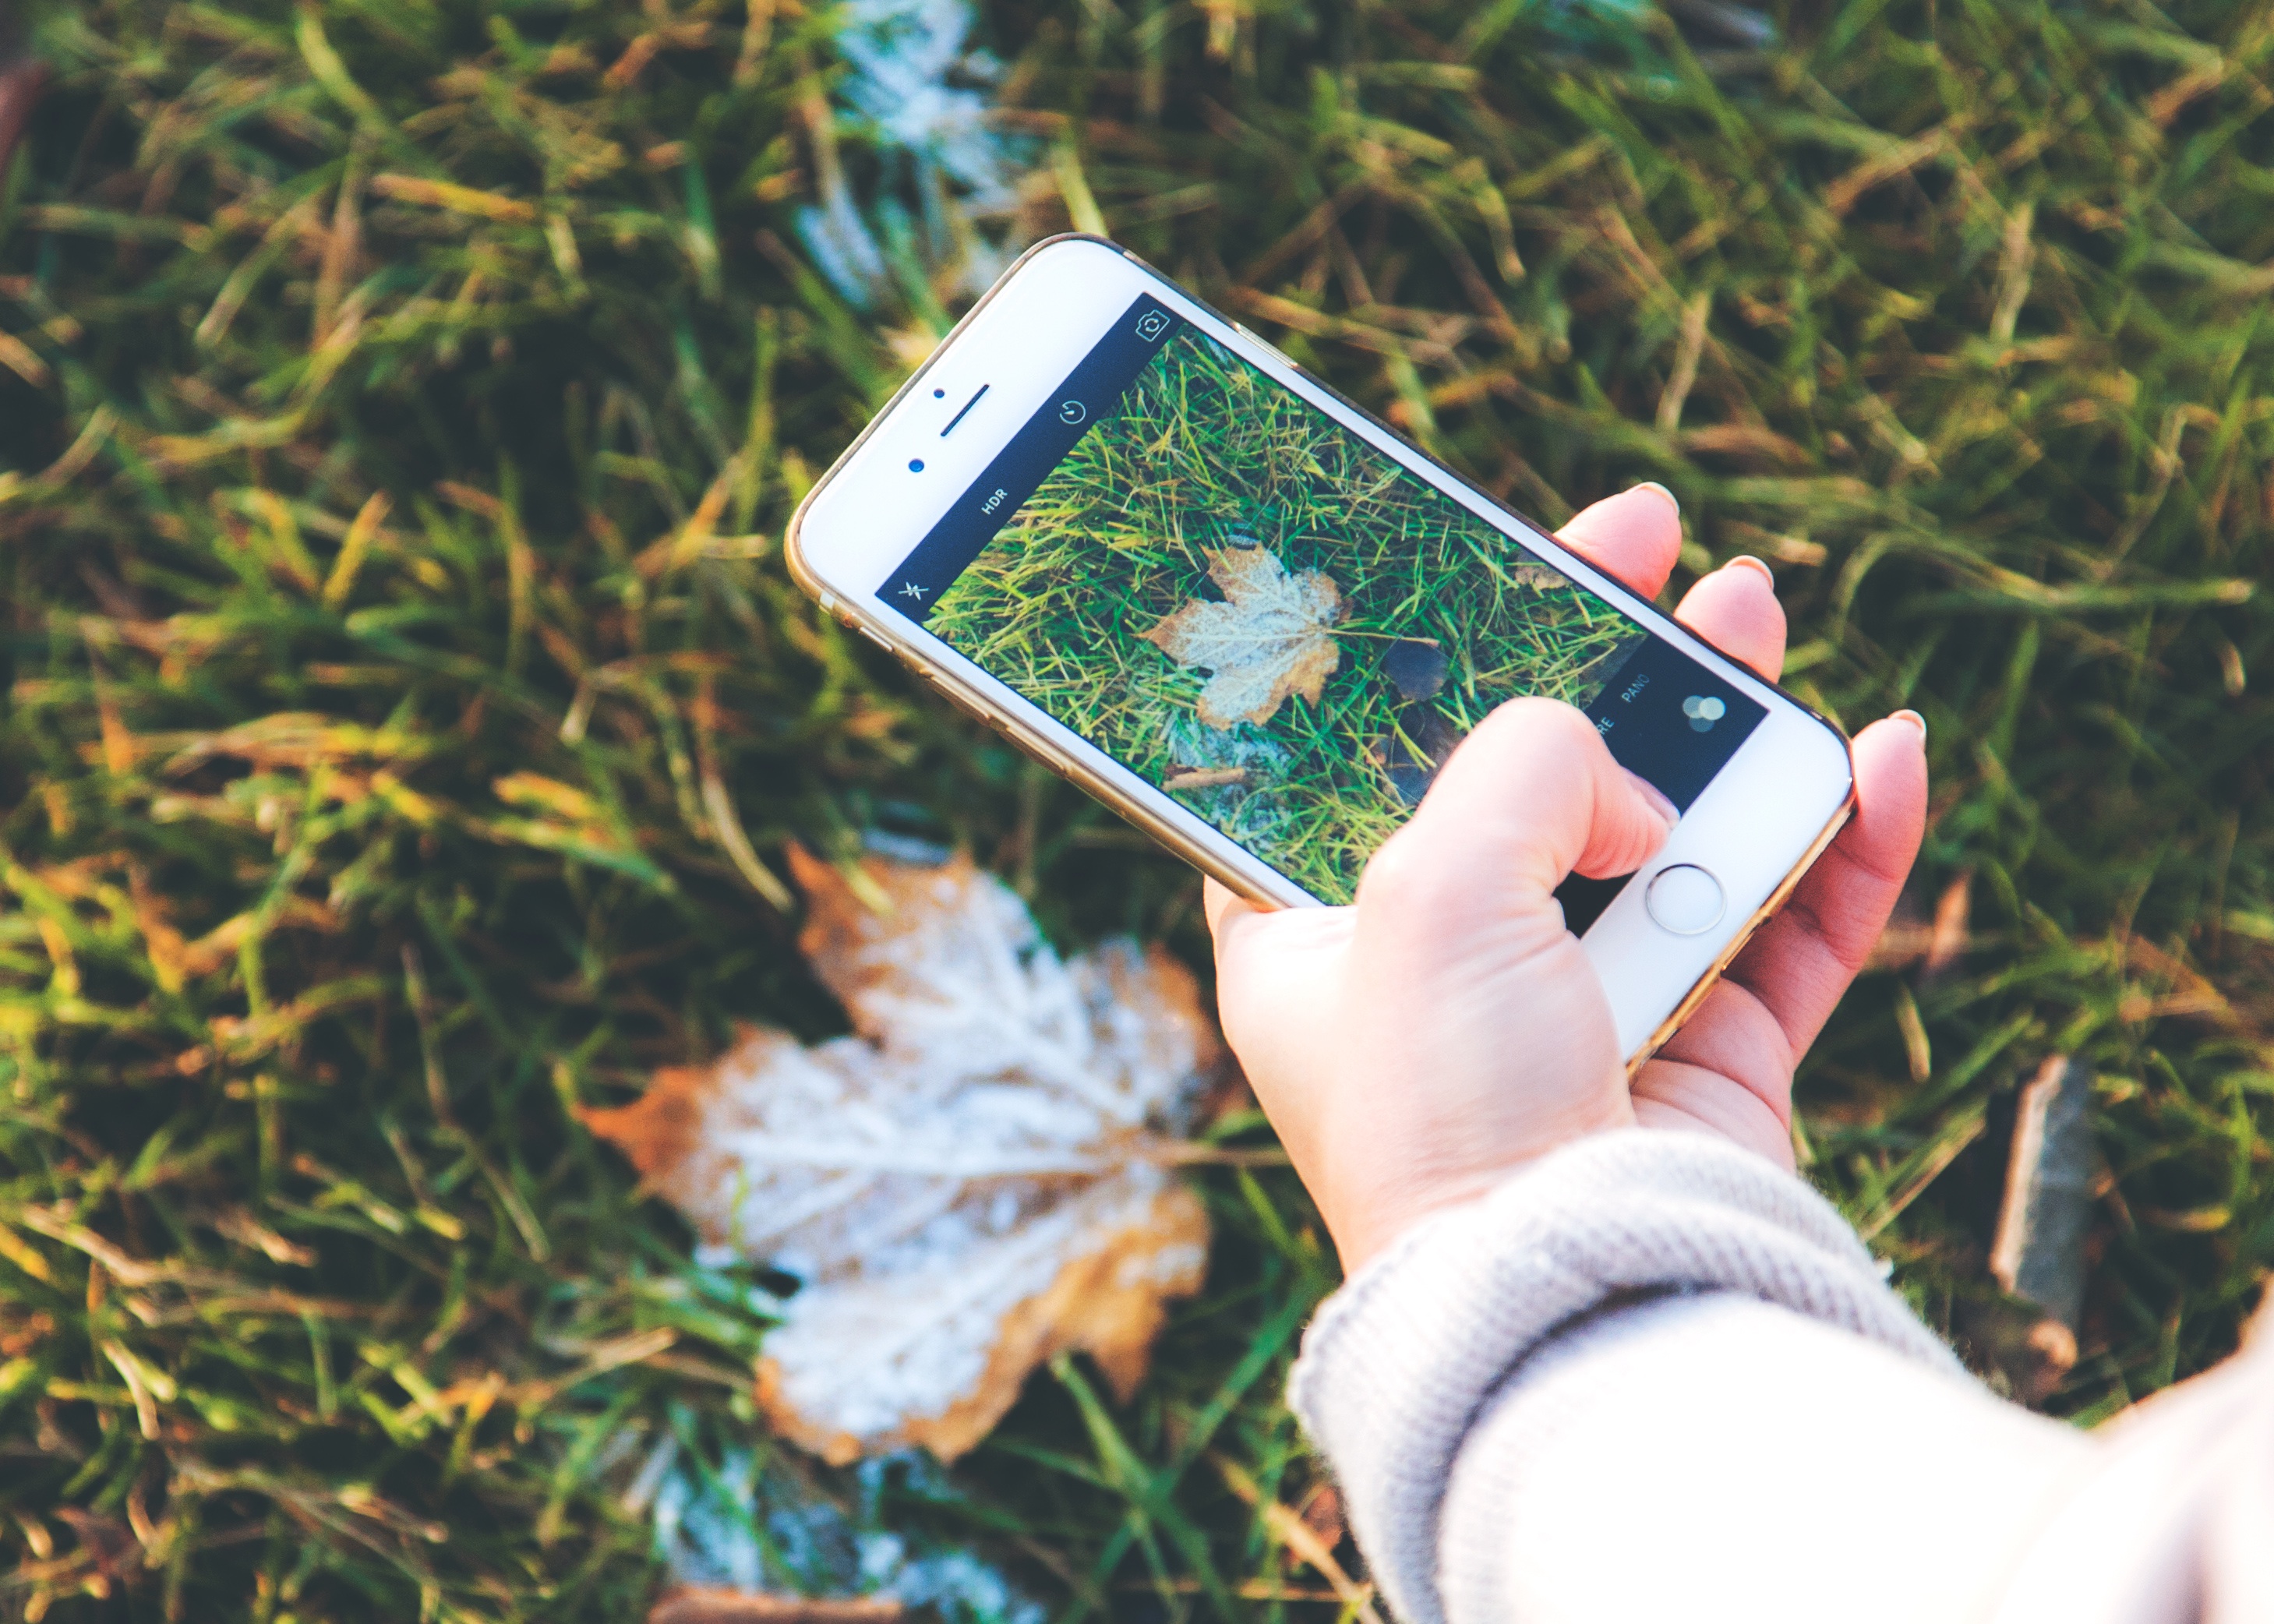
iphone, smartphone, hand, apple, tree, grass, plant, photography, leaf, flower, photo, spring, green, autumn, season, taking photo, touchscreen